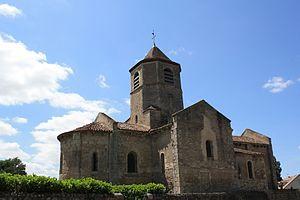
Eglise Saint
Seuillet est une commune française, située dans le département de l'Allier en région Auvergne-Rhône-Alpes. Elle fait partie de l'aire urbaine de Vichy.